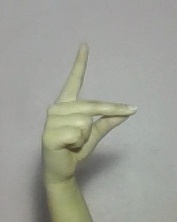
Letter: ta